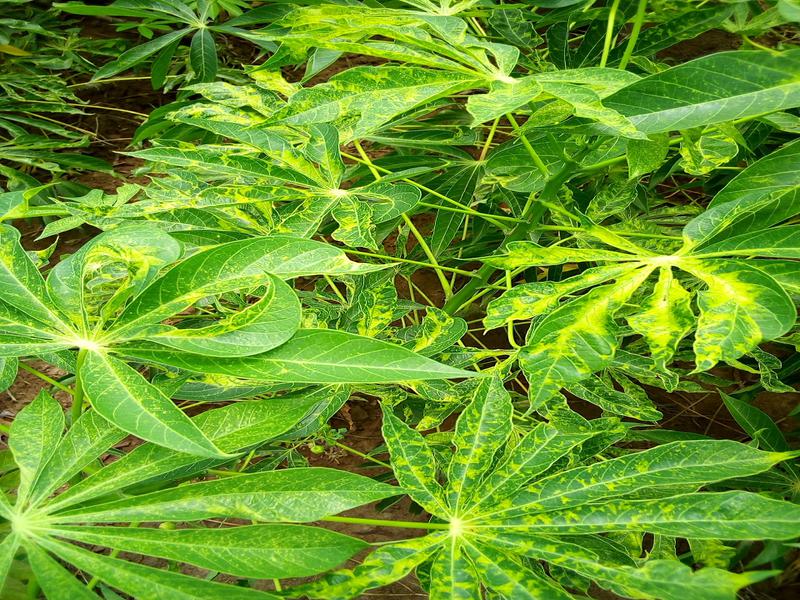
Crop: cassava
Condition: mosaic_disease